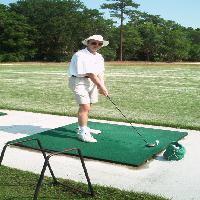
Weather: sun or clear